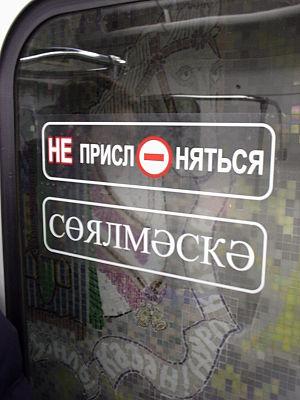
La signalisation bilingue consiste en la représentation sur un même panneau de signalisation d'inscriptions en deux langues ou plus. Son utilisation est réglementairement réservée à des situations locales où est en vigueur le bilinguisme administratif ou bien où il existe un important trafic touristique ou commercial ; on en trouve parfois aussi dans les quartiers où la proportion d'immigrés originaires d'une même zone linguistique est élevée. Dans un sens plus extensif, elle inclut, dans les régions où coexistent des langues transcrites en alphabets non latins, la translittération des toponymes et l'éventuelle traduction des textes complémentaires. La tendance générale est plutôt de remplacer les informations qui devraient être fournies en plusieurs langues par des symboles et des pictogrammes standardisés au niveau international et représentatifs du contenu de l'information. L'emploi de la signalisation bilingue est sans doute le principal instrument symbolique de perception et d'institutionnalisation de la réalité bilingue d'un territoire.